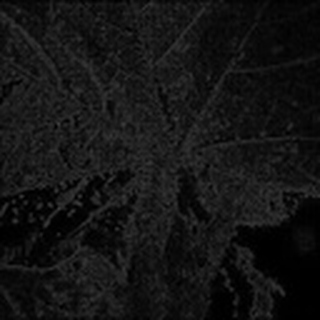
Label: cotton_aphids